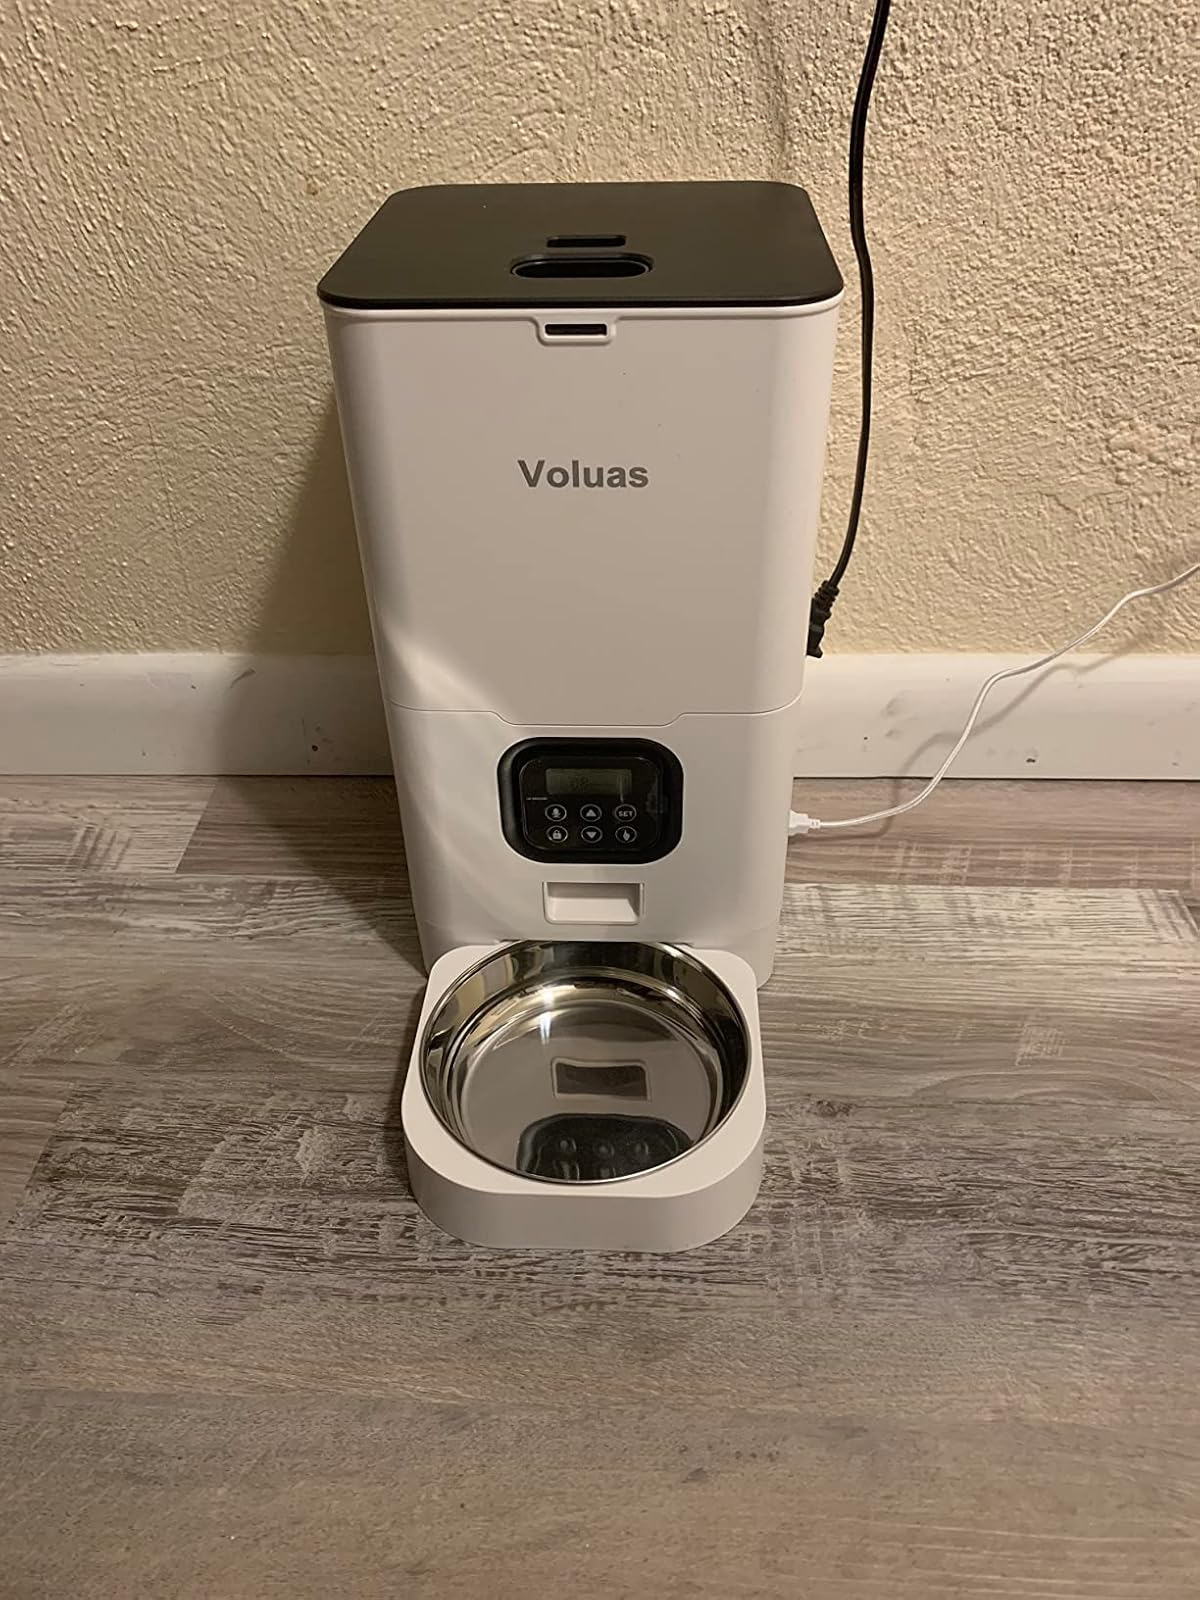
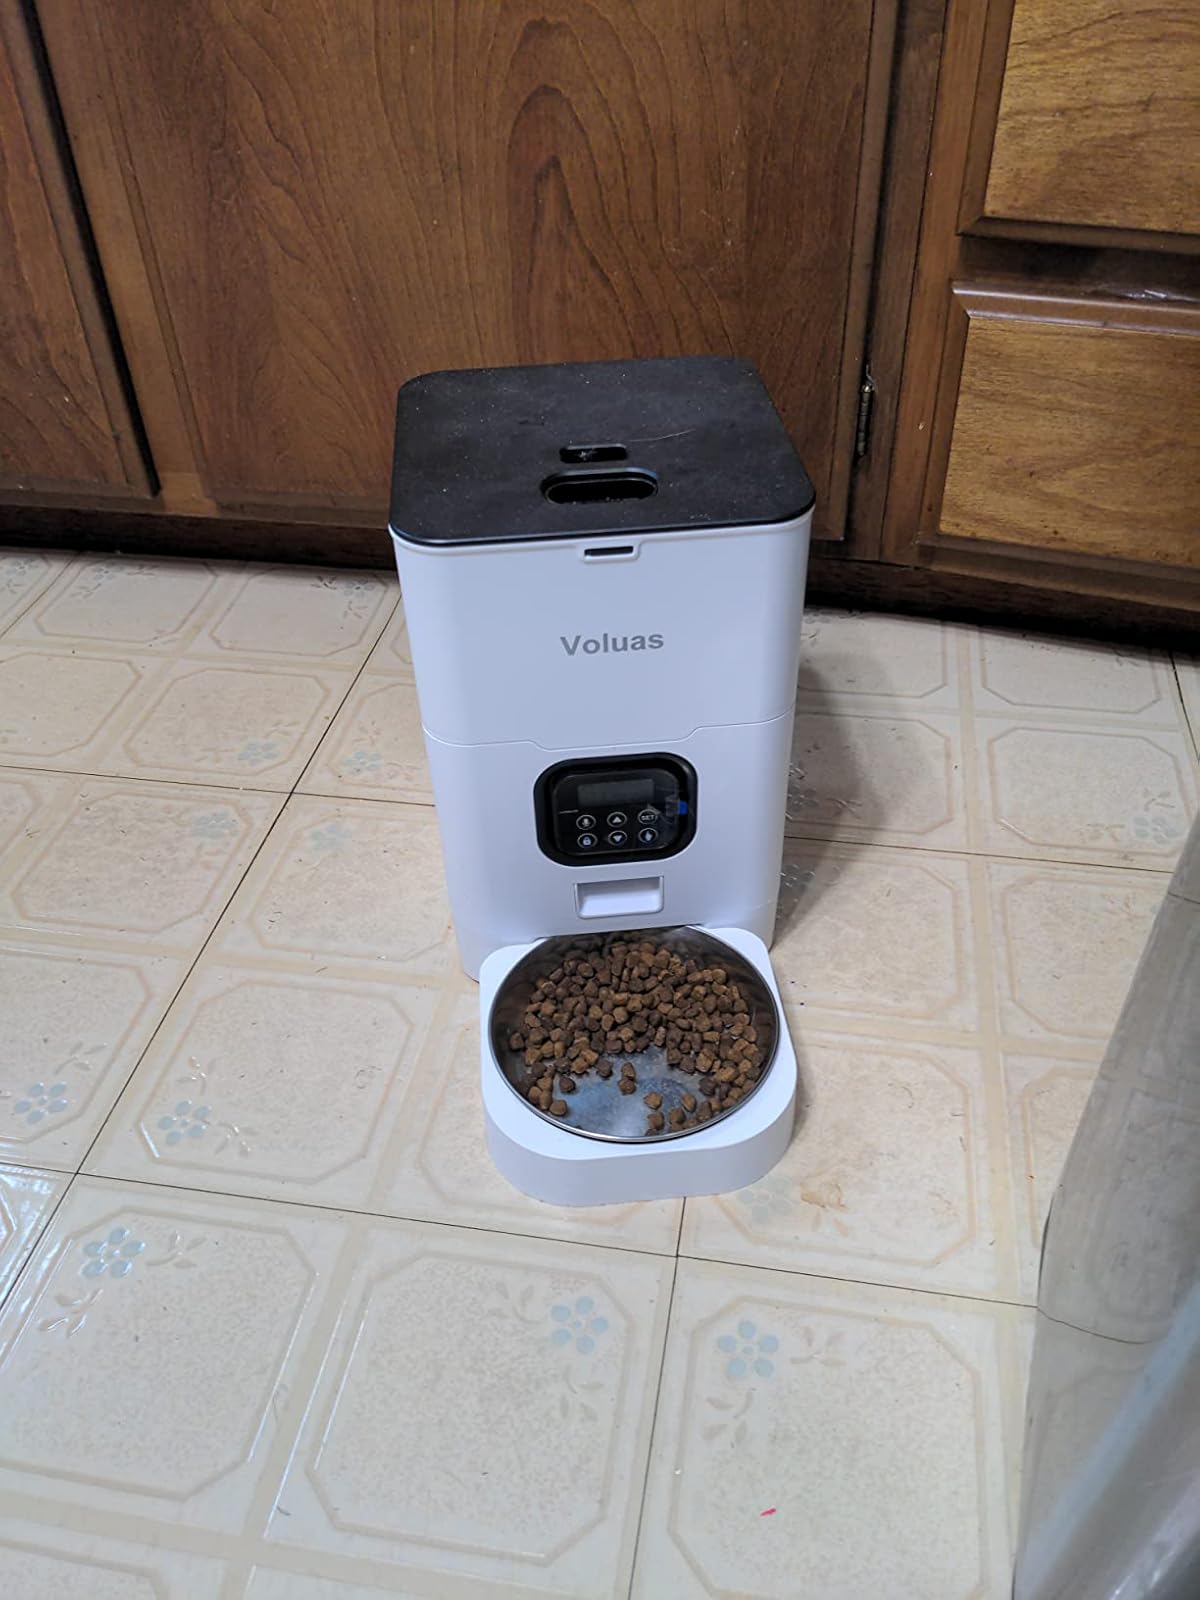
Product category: items_feeder
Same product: yes